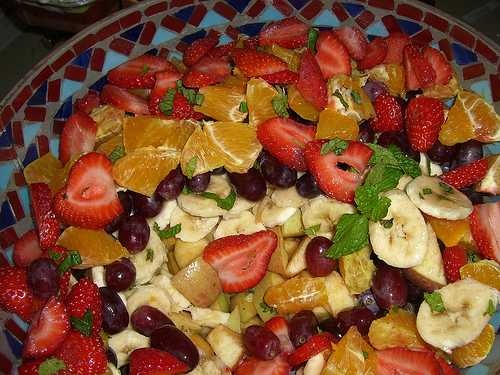
Label: Banana